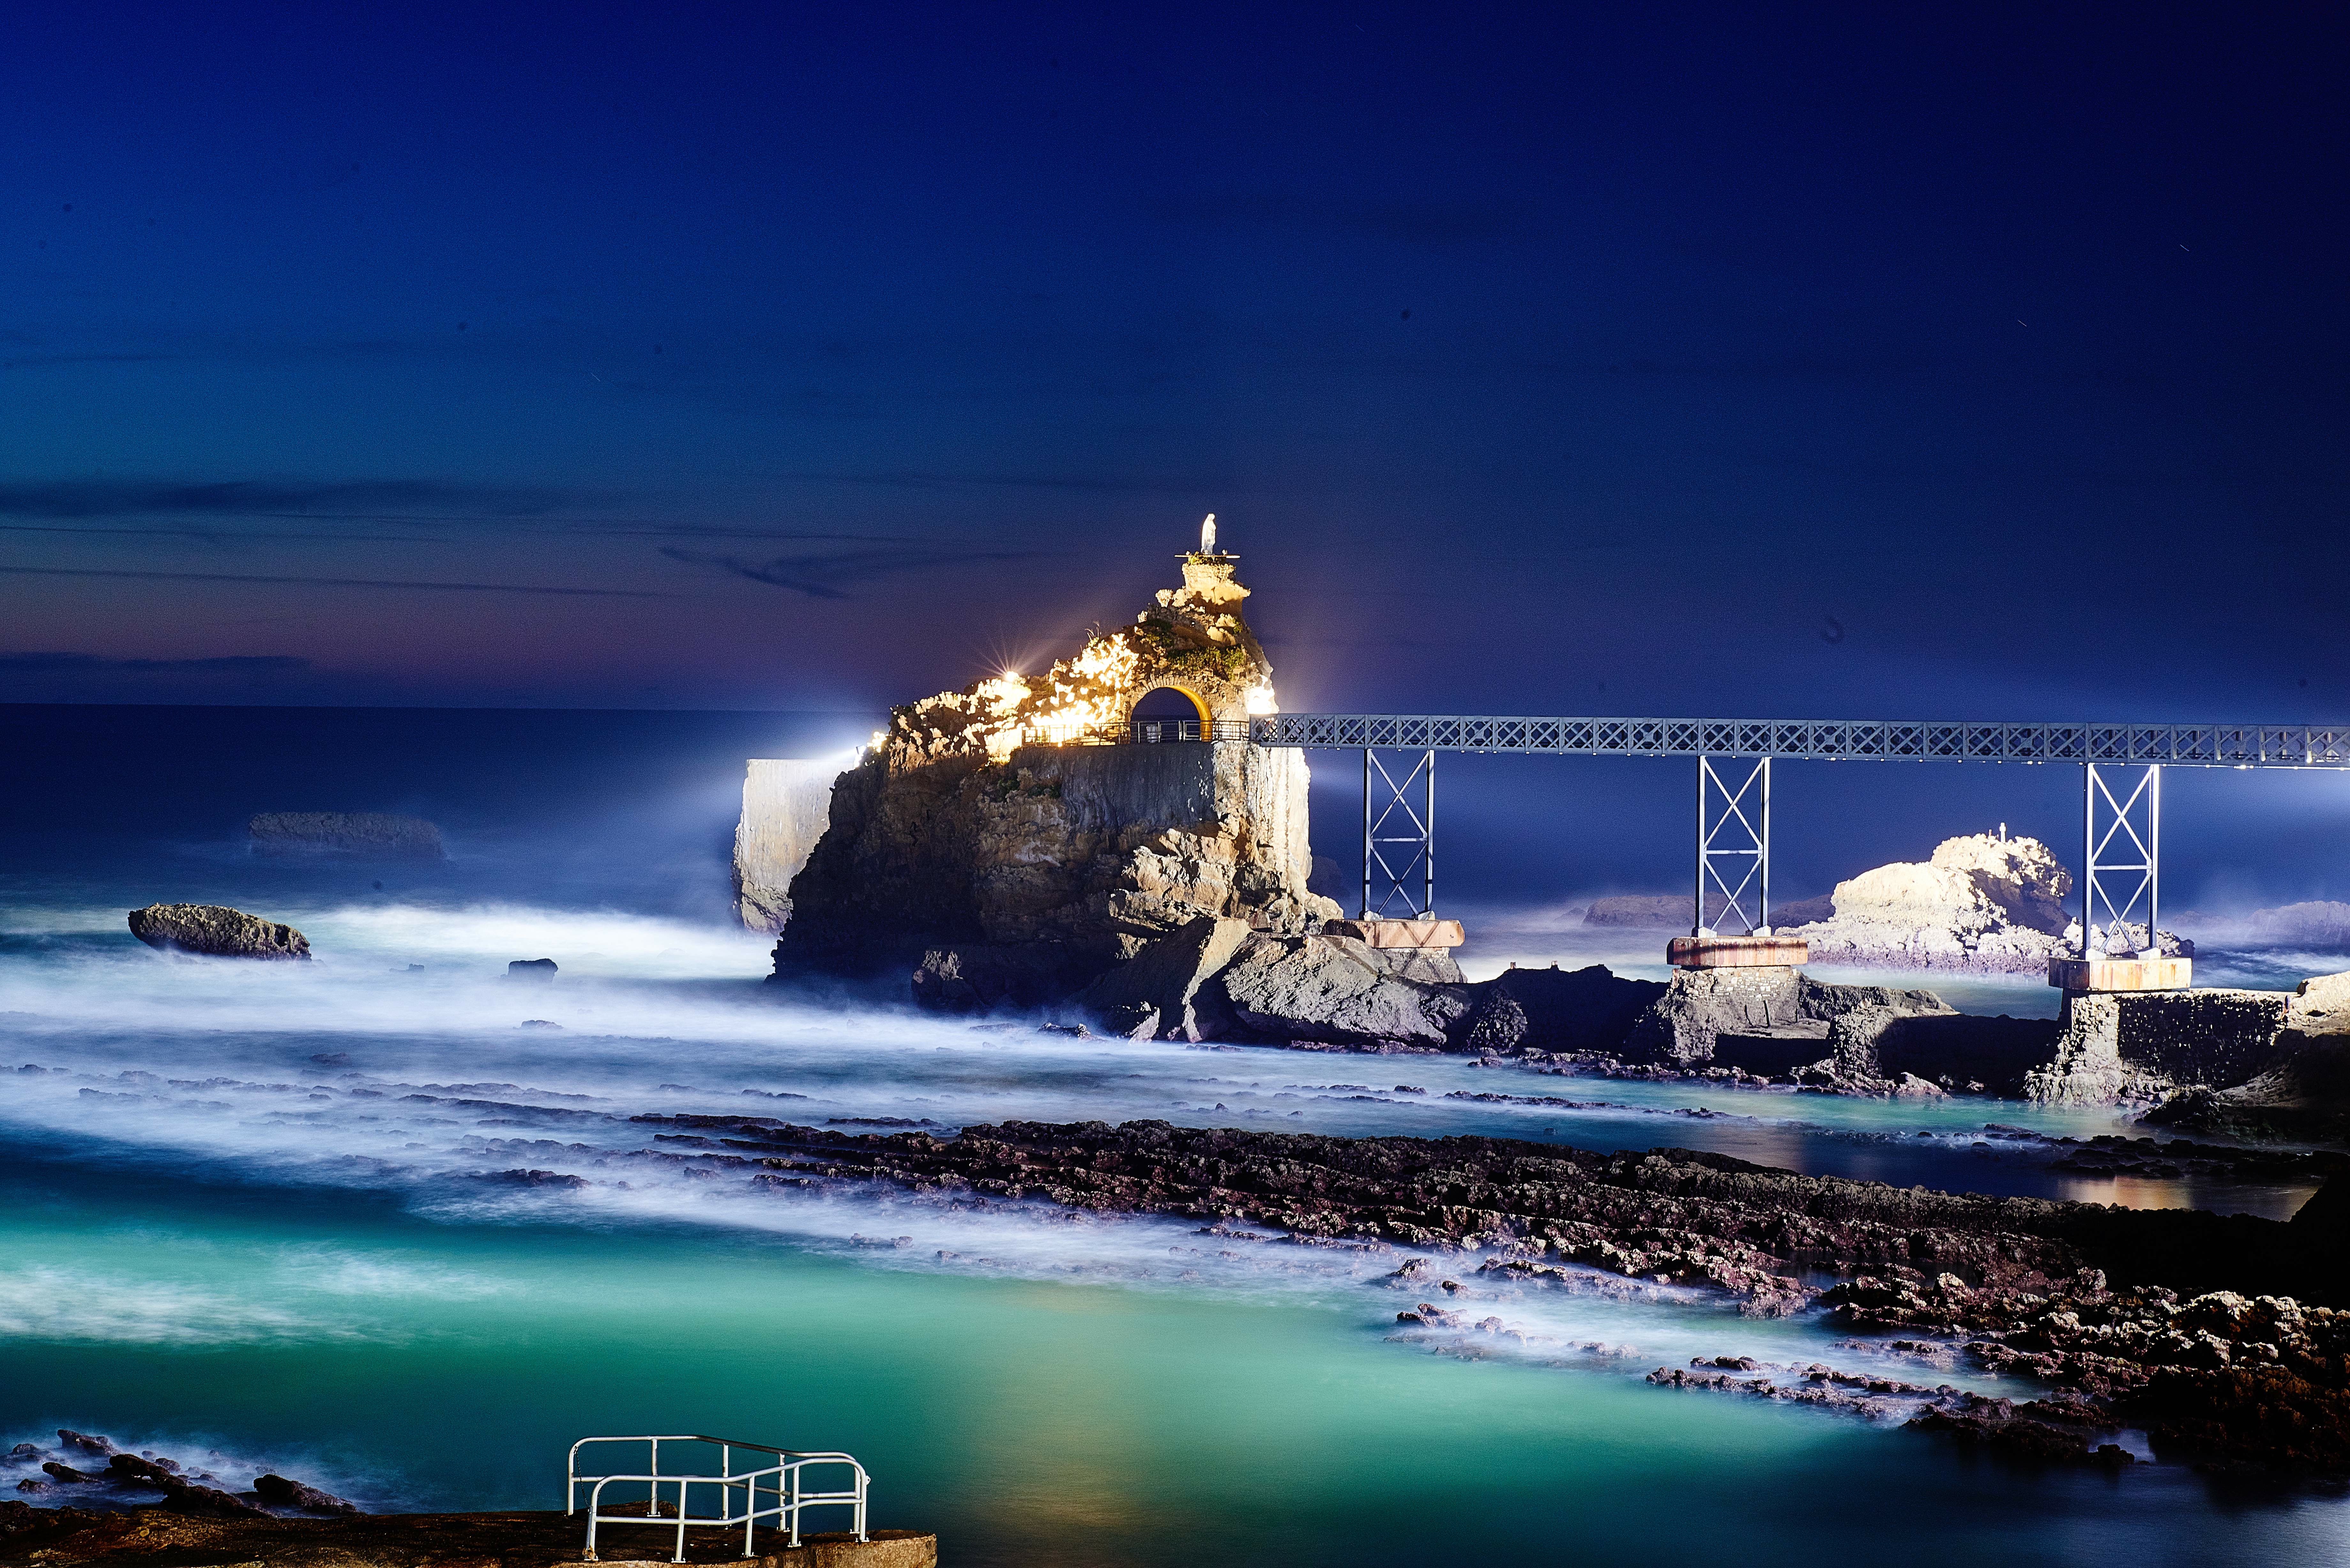
sea, coast, ocean, horizon, night, wave, dusk, ice, evening, reflection, tower, bay, landmark, arctic, terrain, computer wallpaper